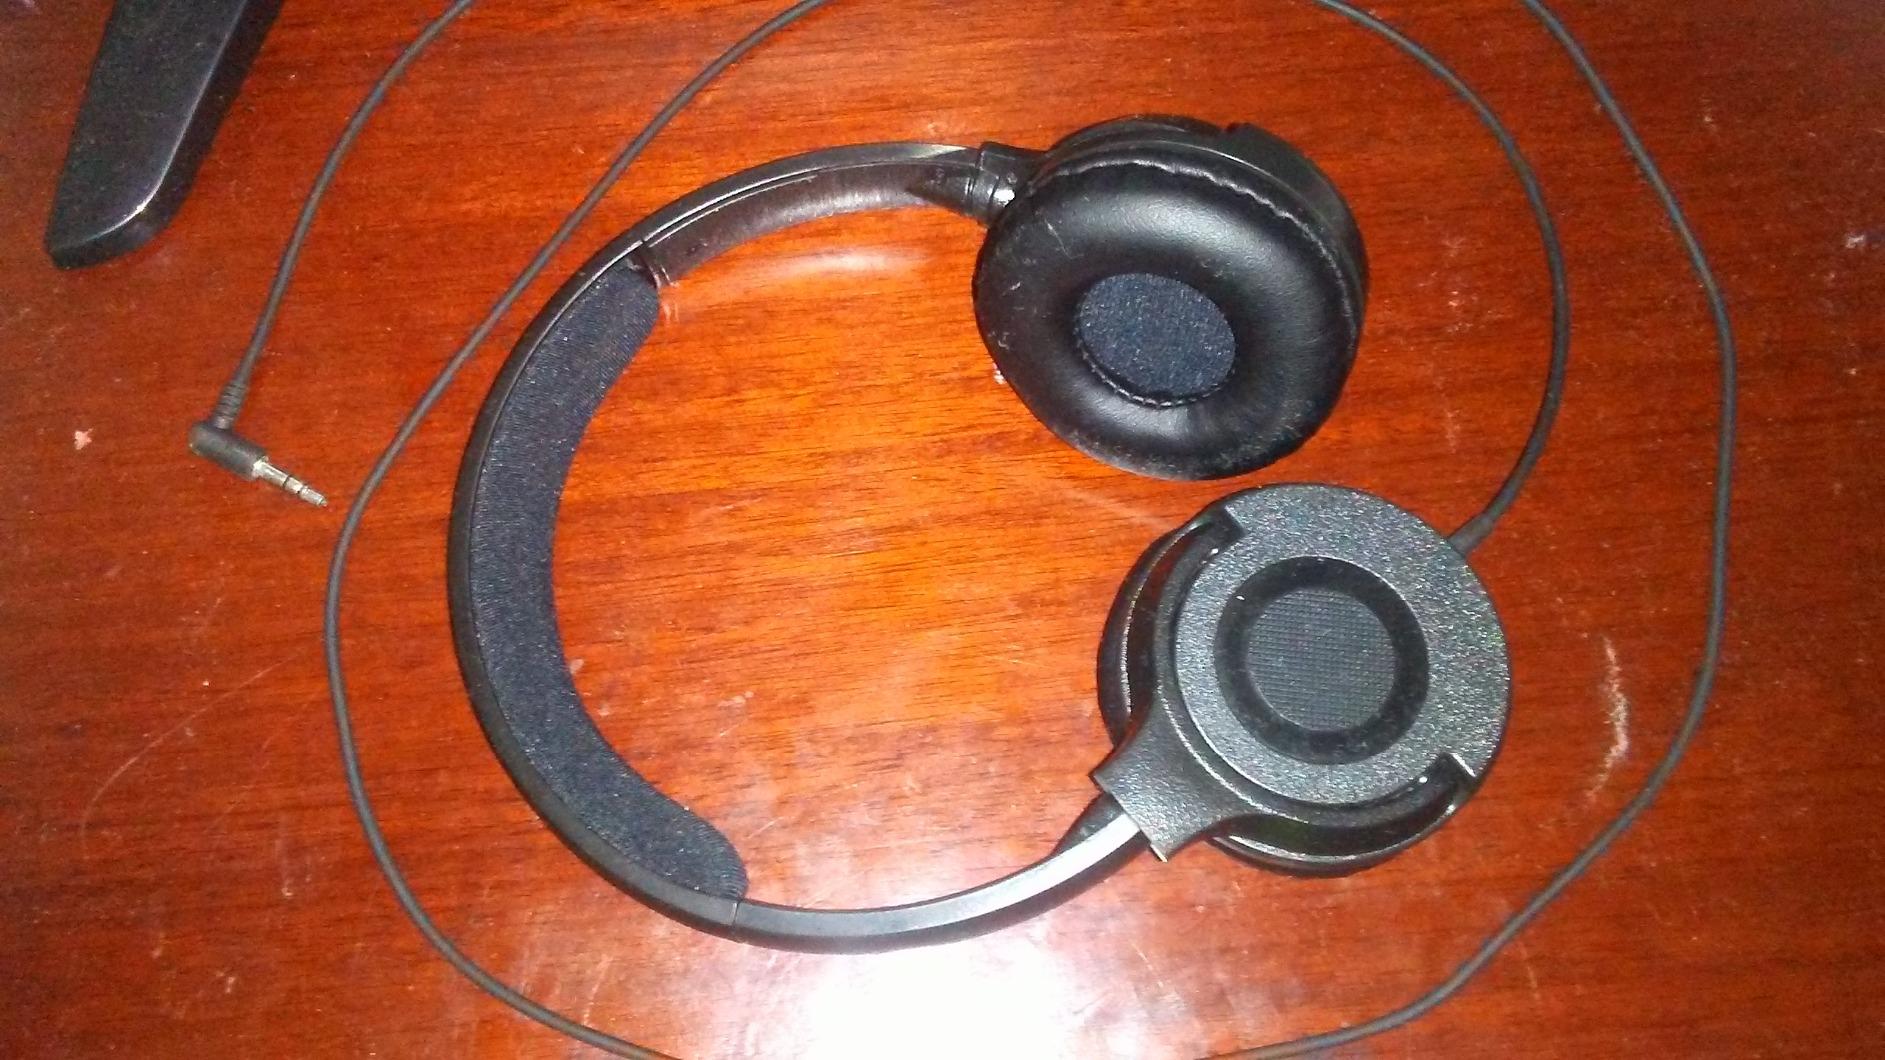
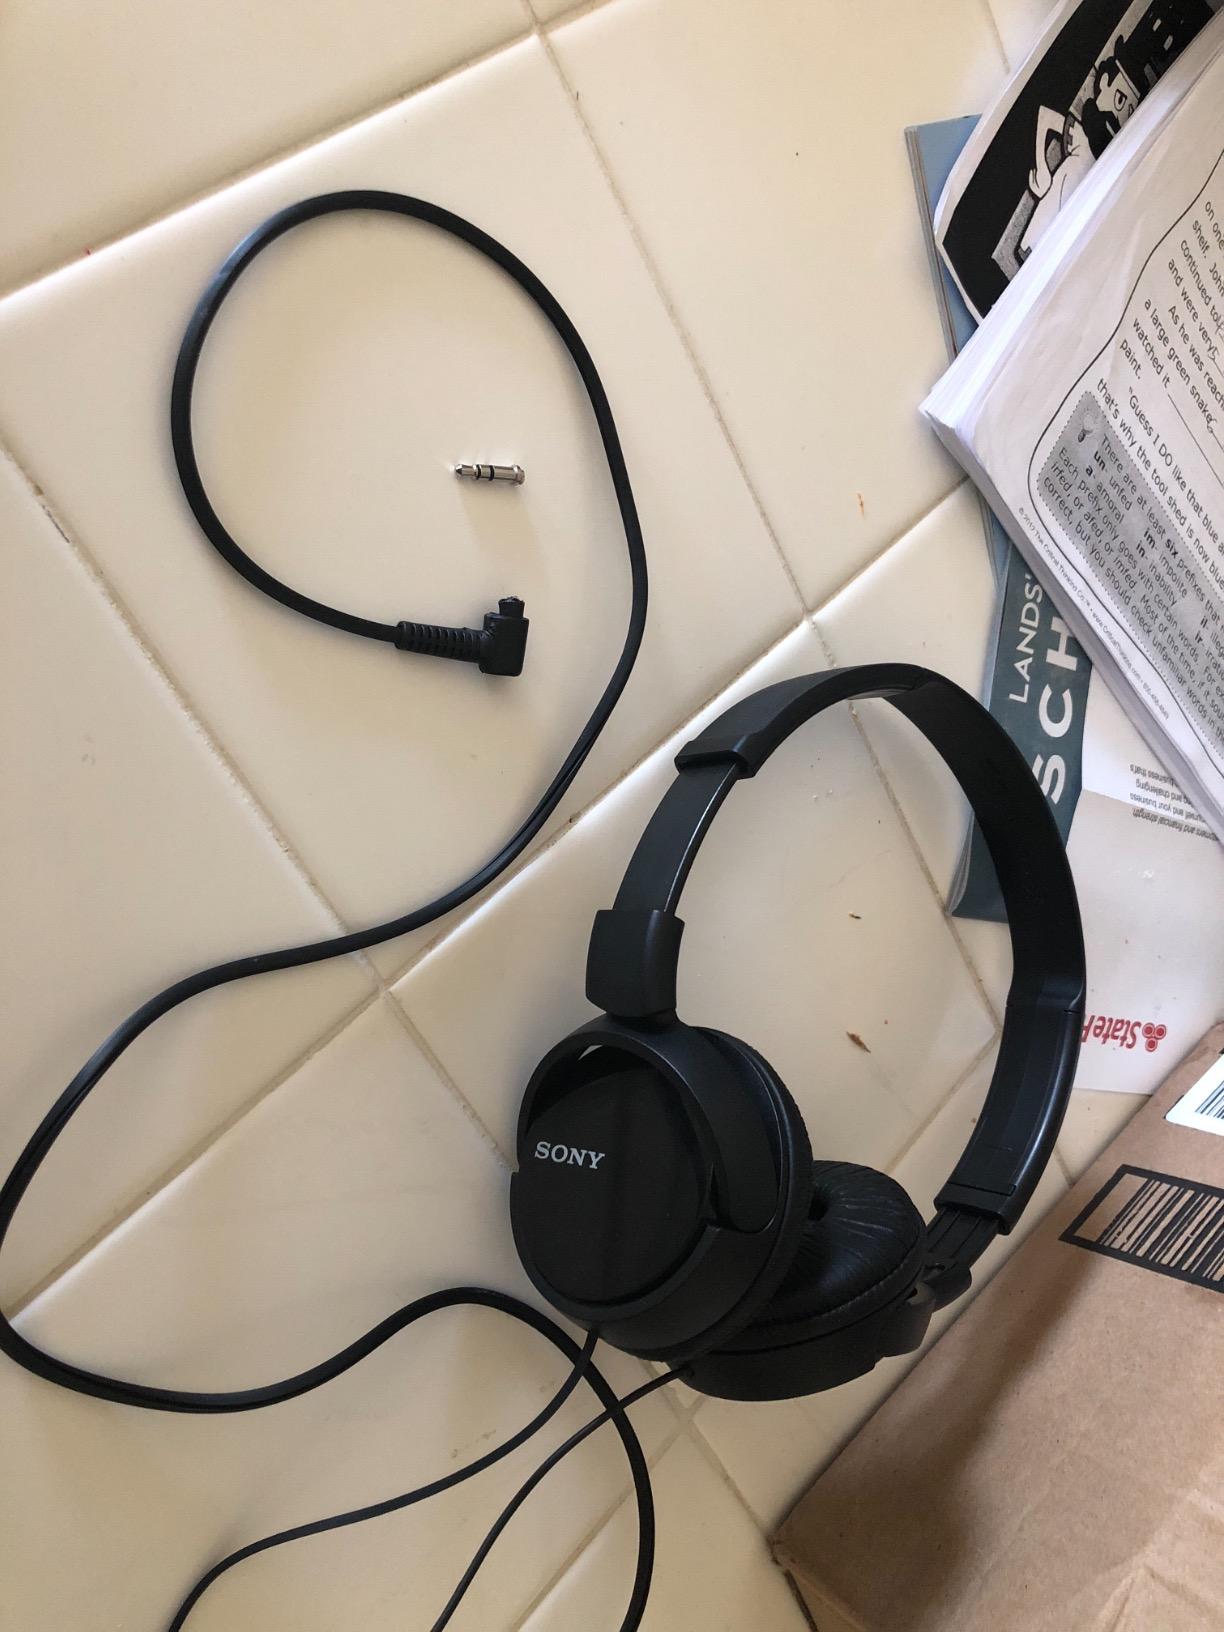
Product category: headphones
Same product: no